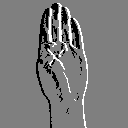
ASL letter: b